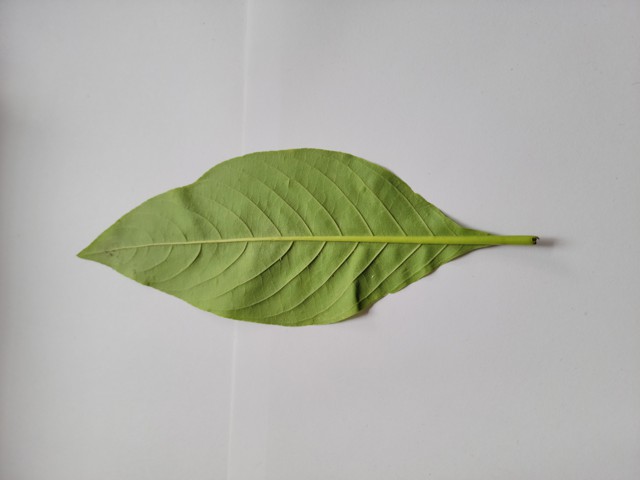
Plant: basok